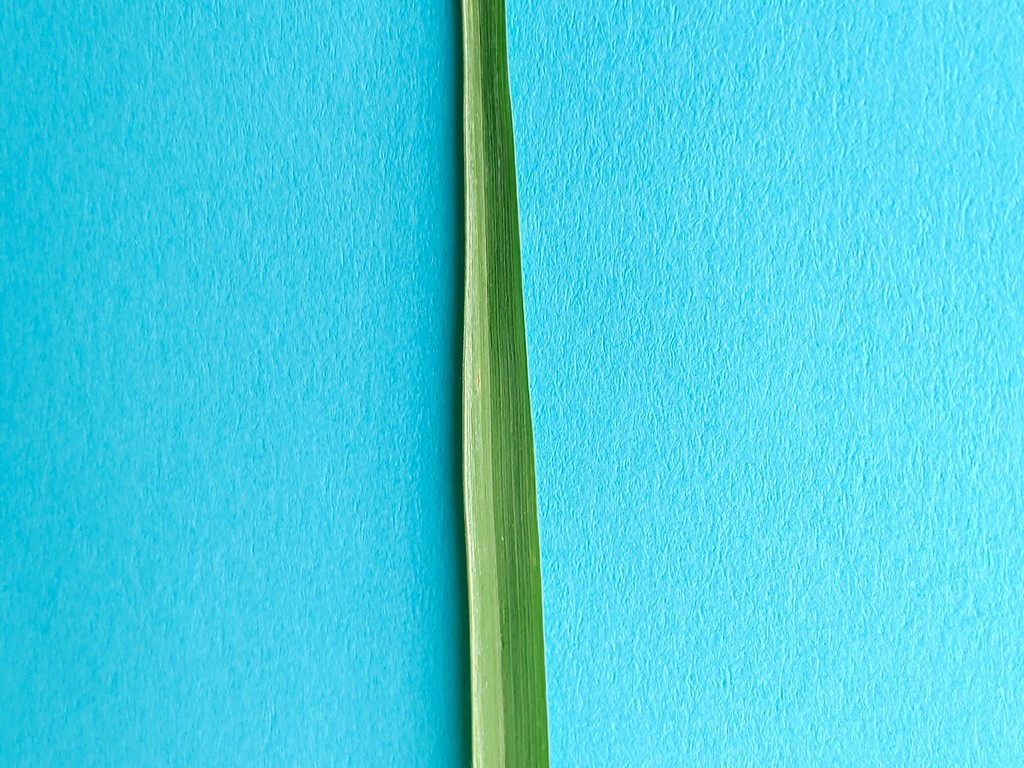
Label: Healthy